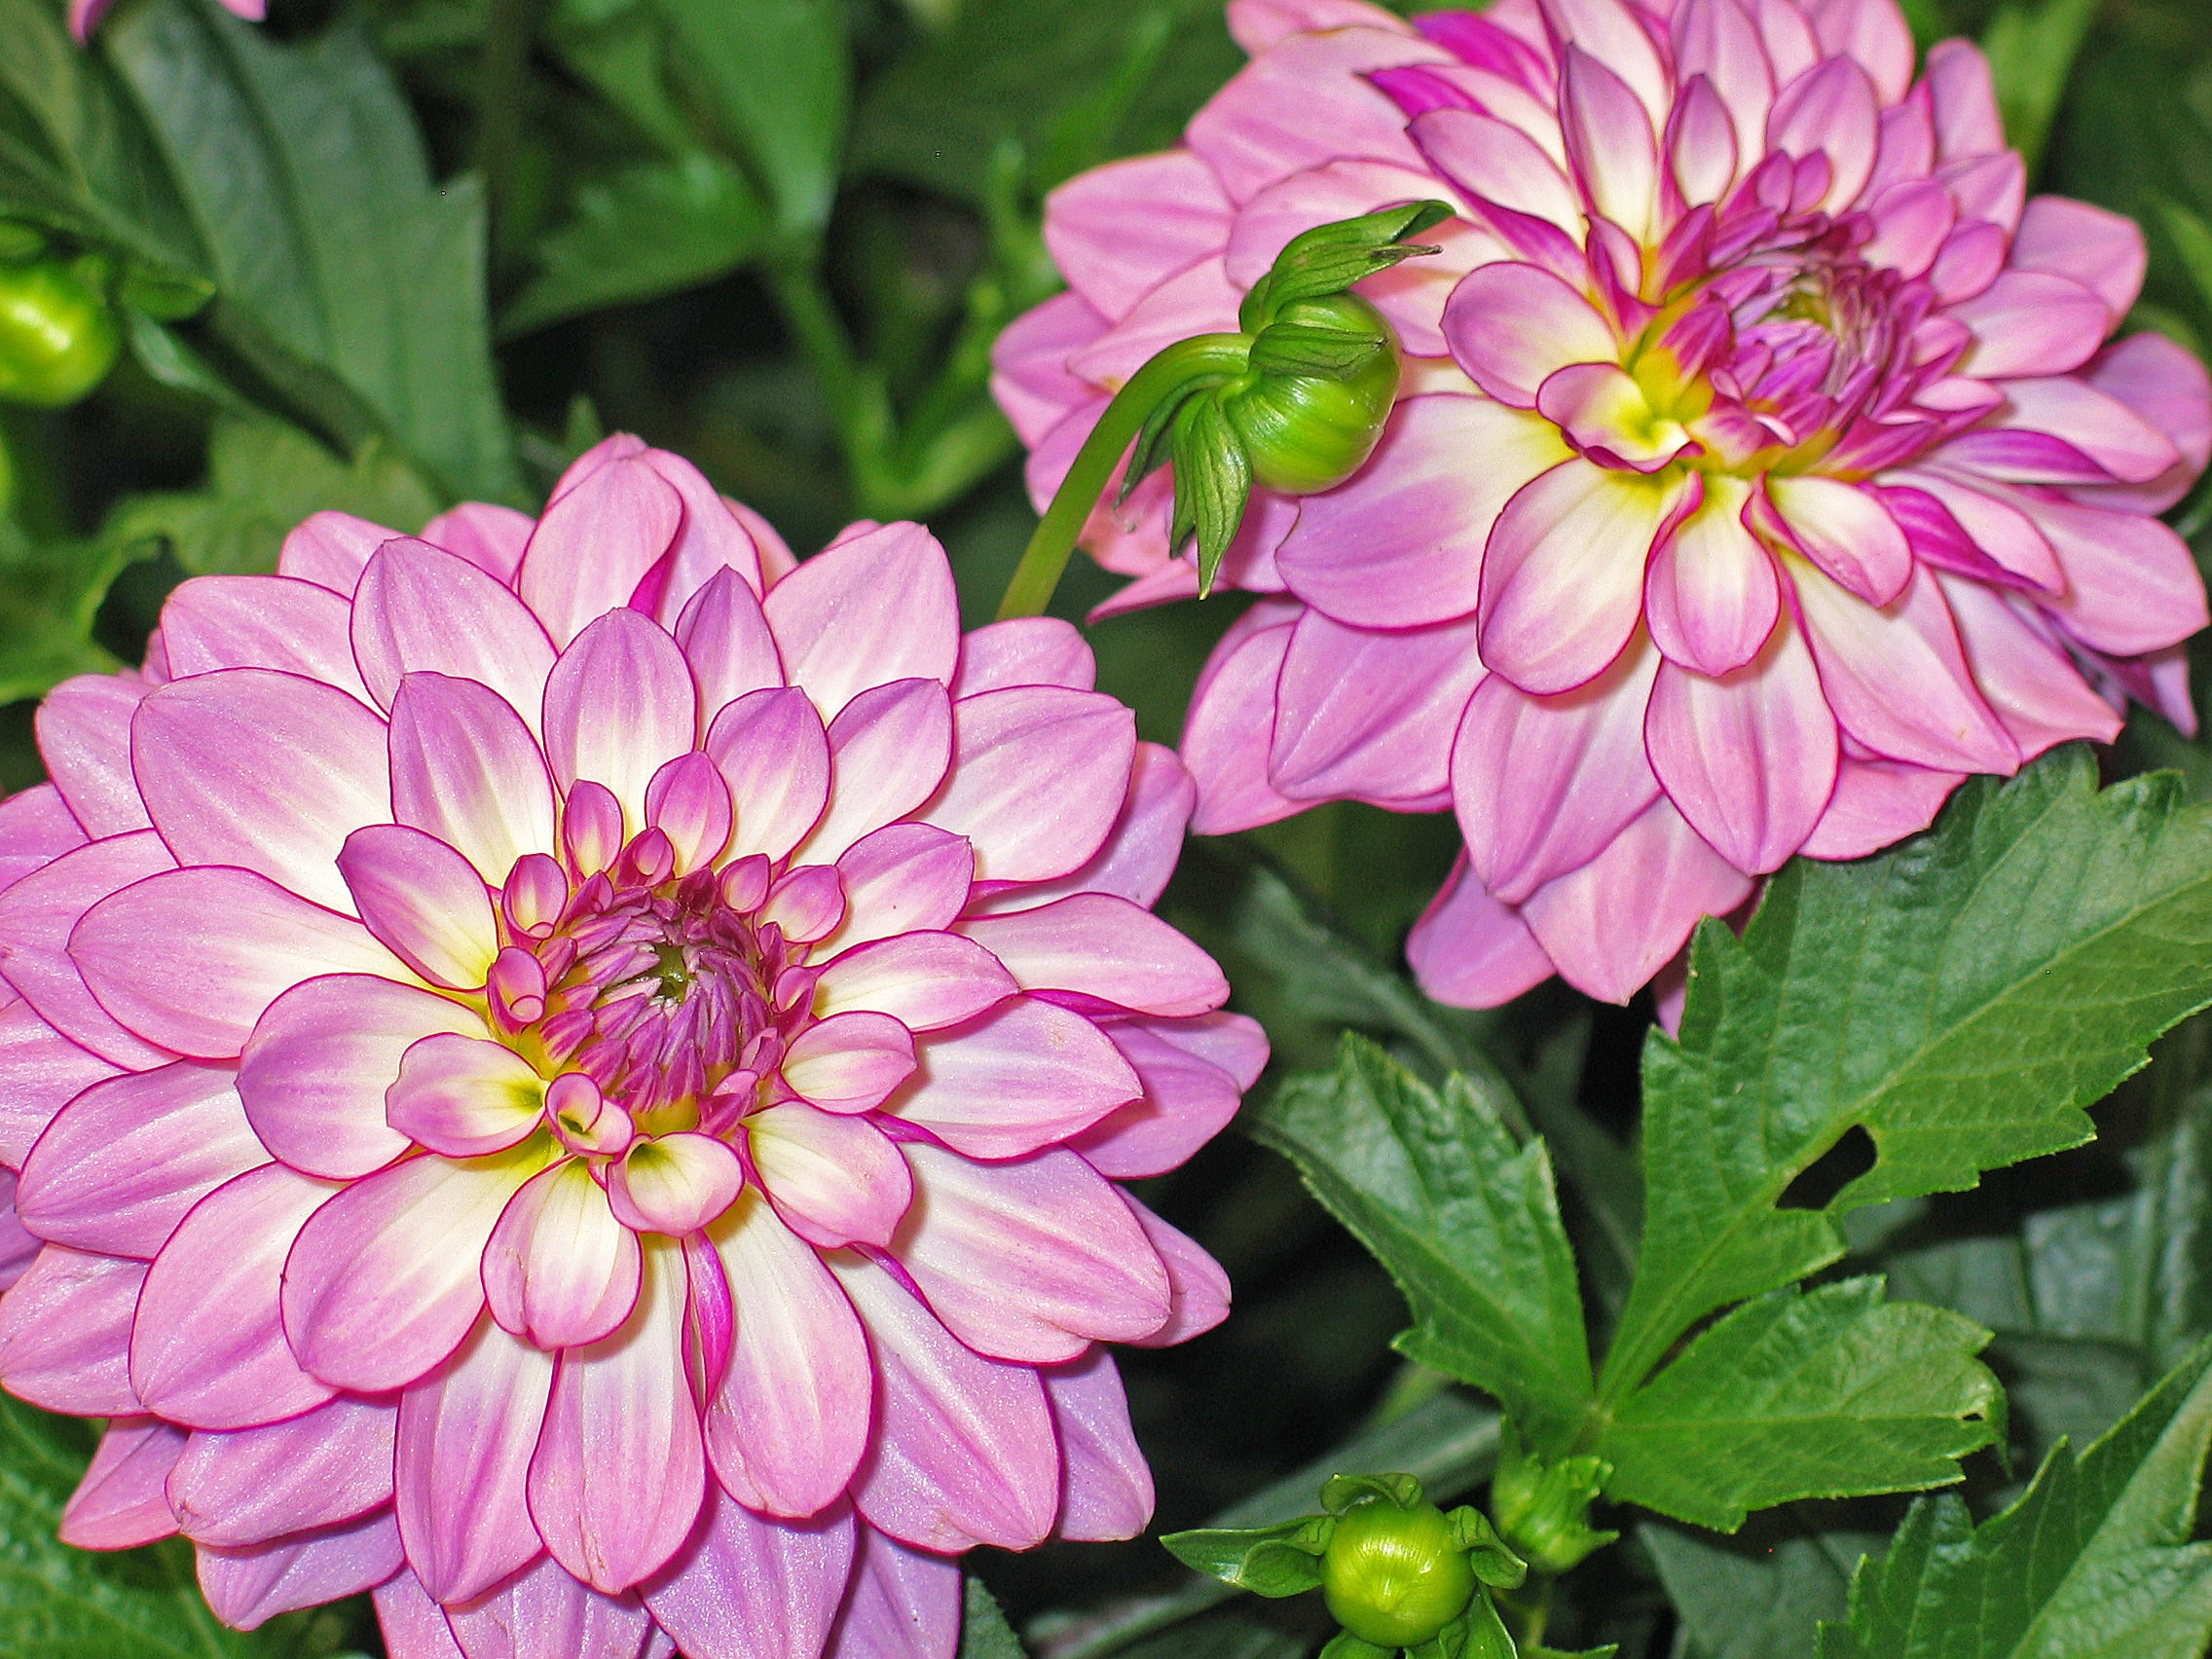
nature, blossom, plant, flower, petal, bloom, summer, color, botany, garden, pink, close, flora, dahlia, background, petals, decorative, bright, beautiful, flower garden, pink flower, garden plant, flowering plant, daisy family, summer flower, dahlias garden, light pink, asterales, annual plant, land plant, marguerite daisy, garden cosmos, chrysanths